Tracey Crouch

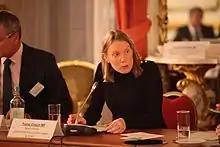
Crouch speaks at the Overseas Territories Joint Ministerial Council meeting in London on 1 December 2015

Crouch voted against the badger cull, speaking during the debates on the subject in October 2012 and June 2013. She congratulated other Conservative MPs for voting against or abstaining on the vote, describing the cull as "barbaric and indiscriminate". She has also rebelled against the government in voting against press regulation and in support of mesothelioma victims.